Aventicum

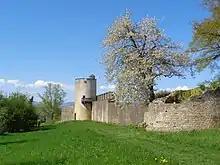
Roman city wall and east gate

The theatre is built in the style of a classical Roman theatre, but does have some Gallo-Roman modifications. Both the "orchestra" and the "cavea" (spectator seating) are nearly horseshoe shaped. The actual stage is a simple wooden platform. The "scaenae frons" or background wall had three doors leading to the relatively small stage building ("postscaenium") which is built projecting out behind the wall. The "scaenae frons" was built with a gap in the wall which showed the Cigognier Temple to the audience. The theatre was used for comedies and tragedies, but there is also a "cult niche" at the foot of the audience's section with the stage forming an altar. This indicates that the theatre may have also been used for "dedicating plays" for religious ceremonies.